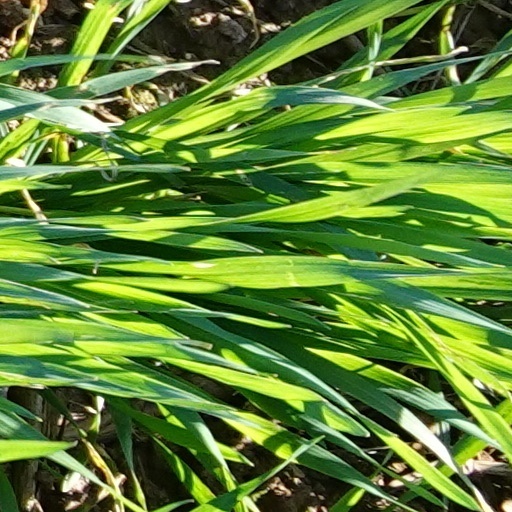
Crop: wheat